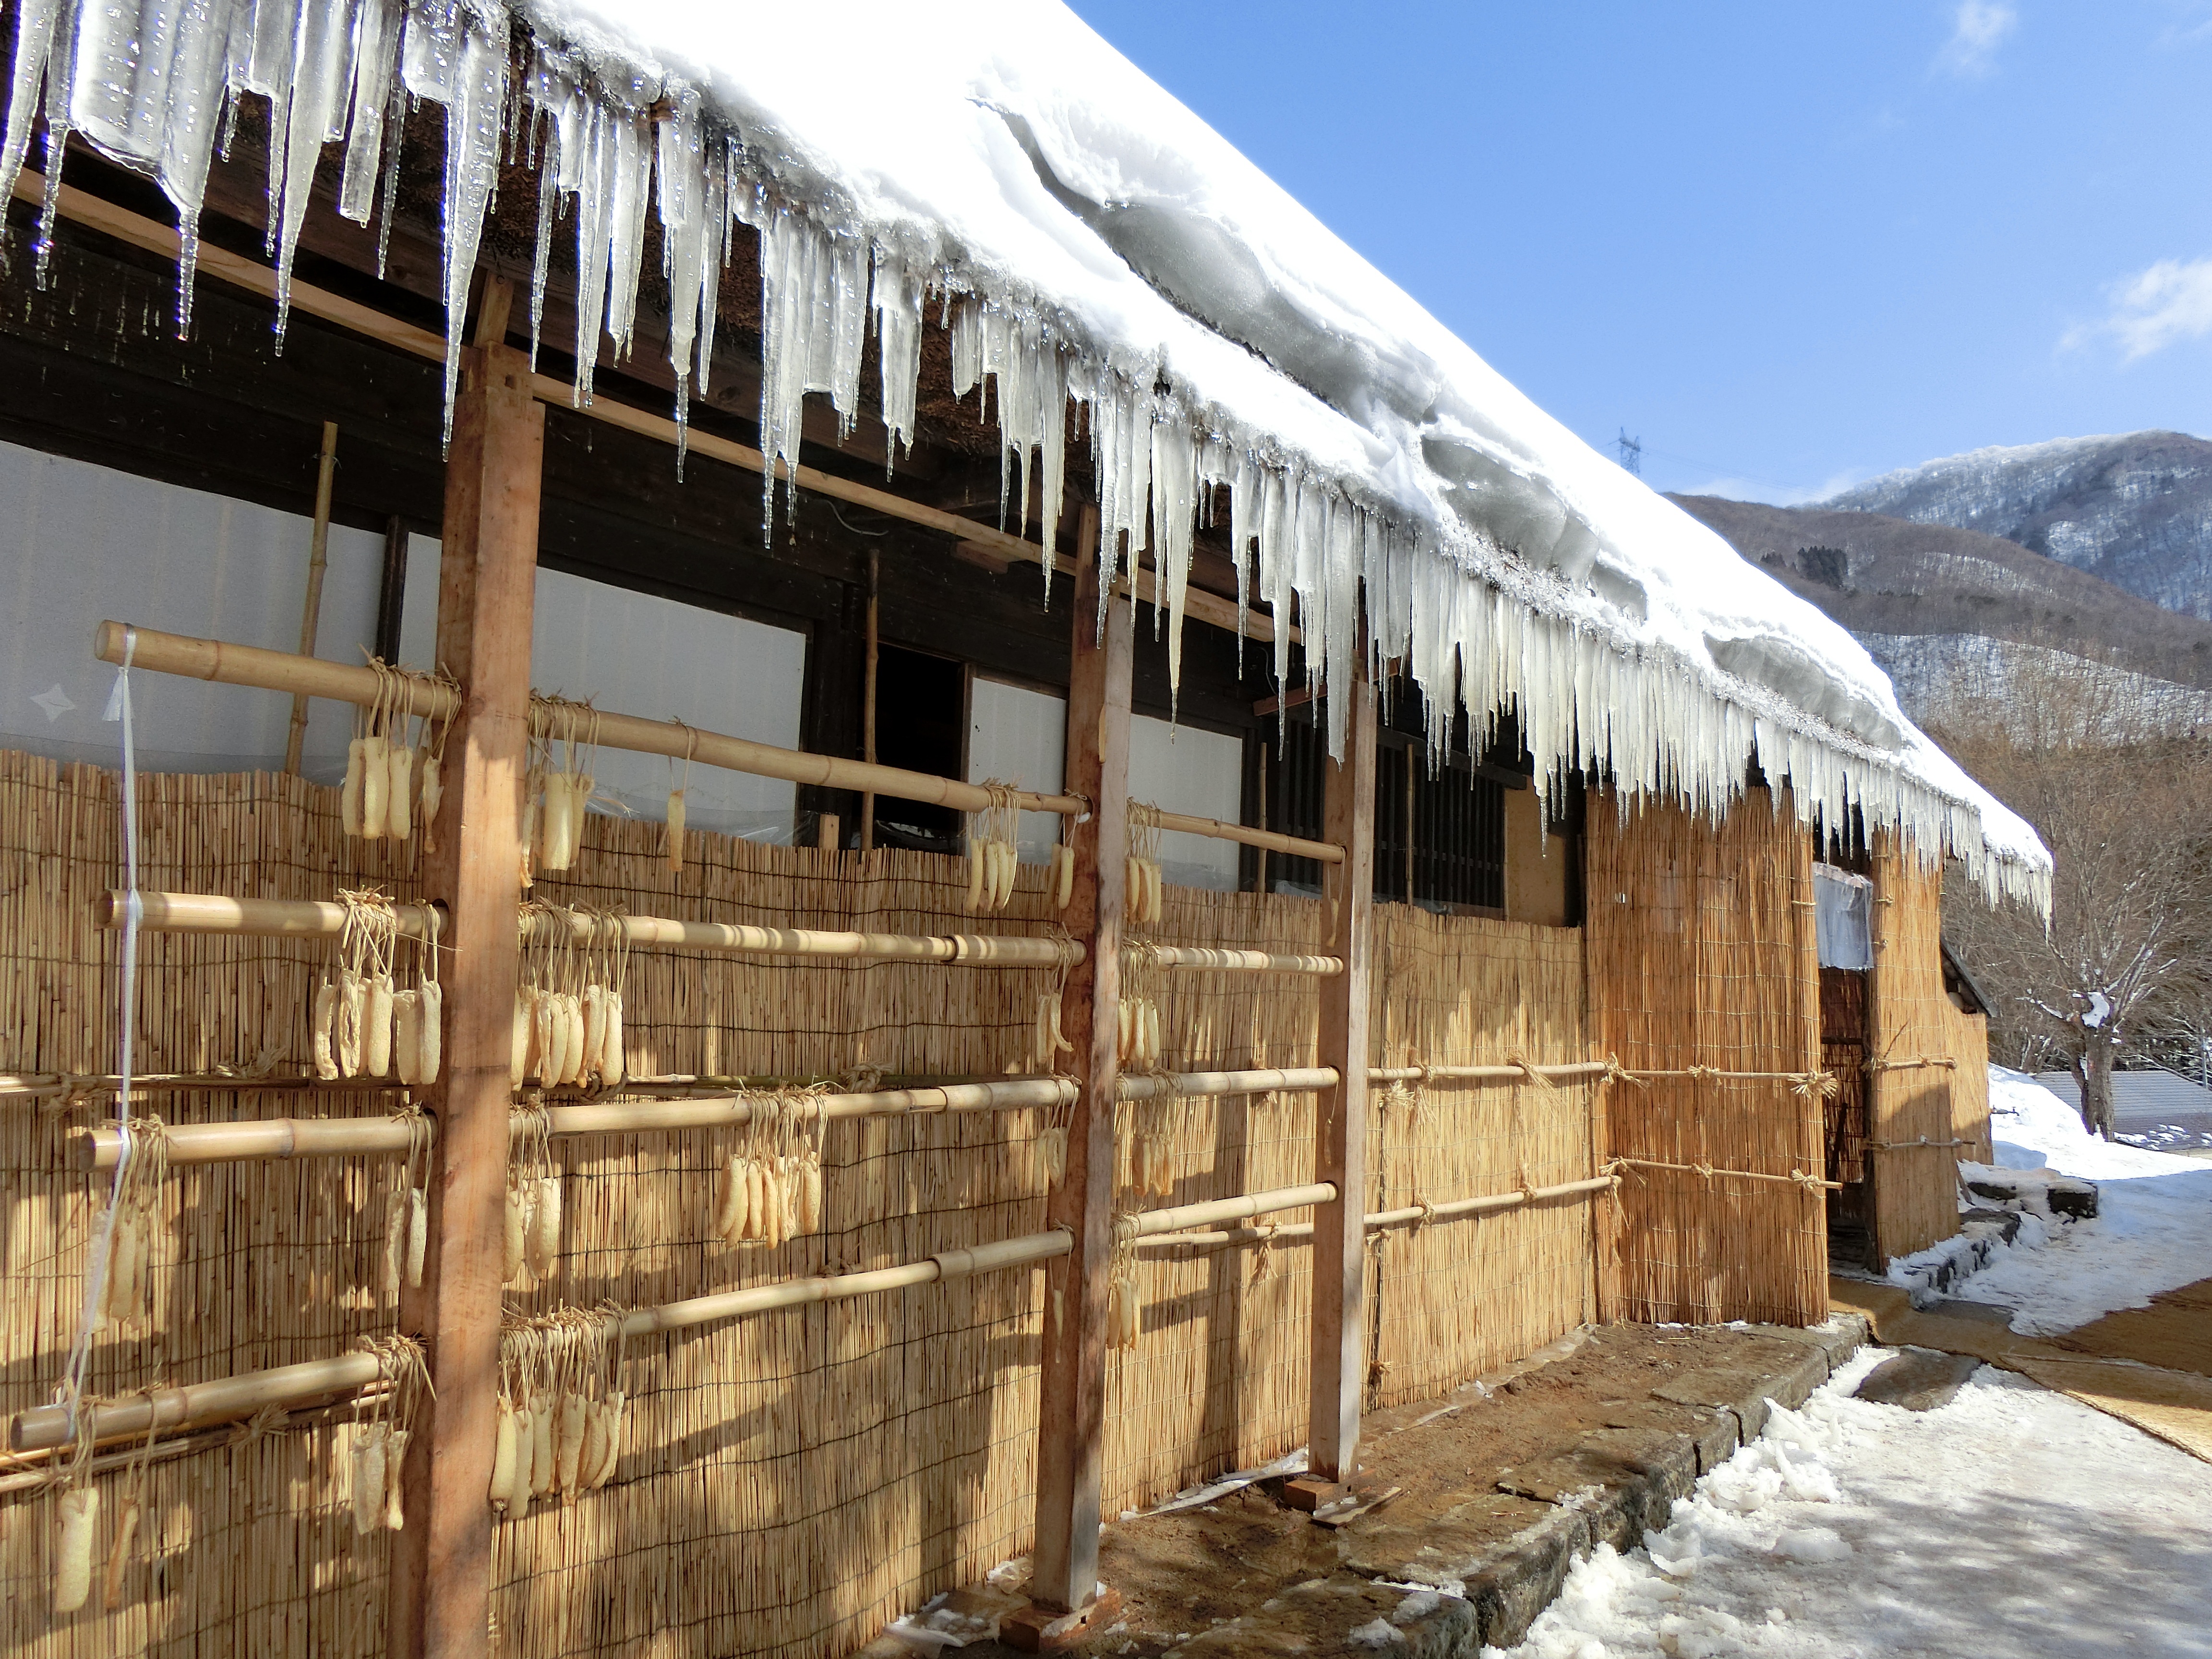
snow, winter, wood, hut, shack, vehicle, rural houses, tohoku